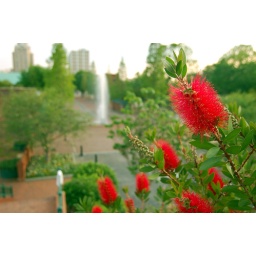
Not sure what kind of flower this is, but it was beautiful. Riverwalk street fountain is in the background